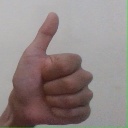
अक्षर: थ